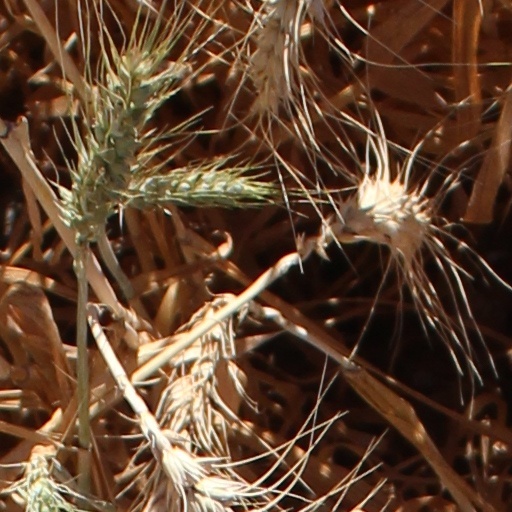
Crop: wheat